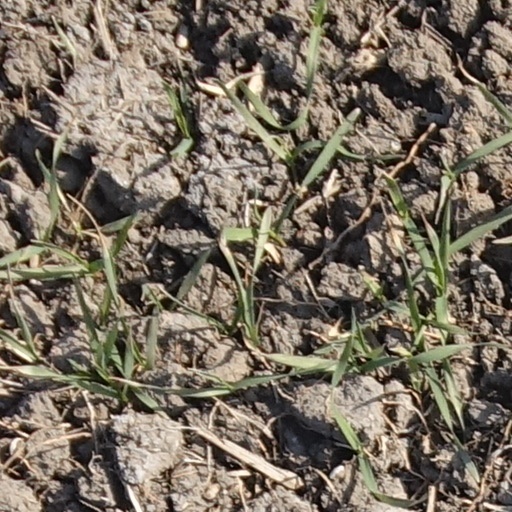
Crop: wheat